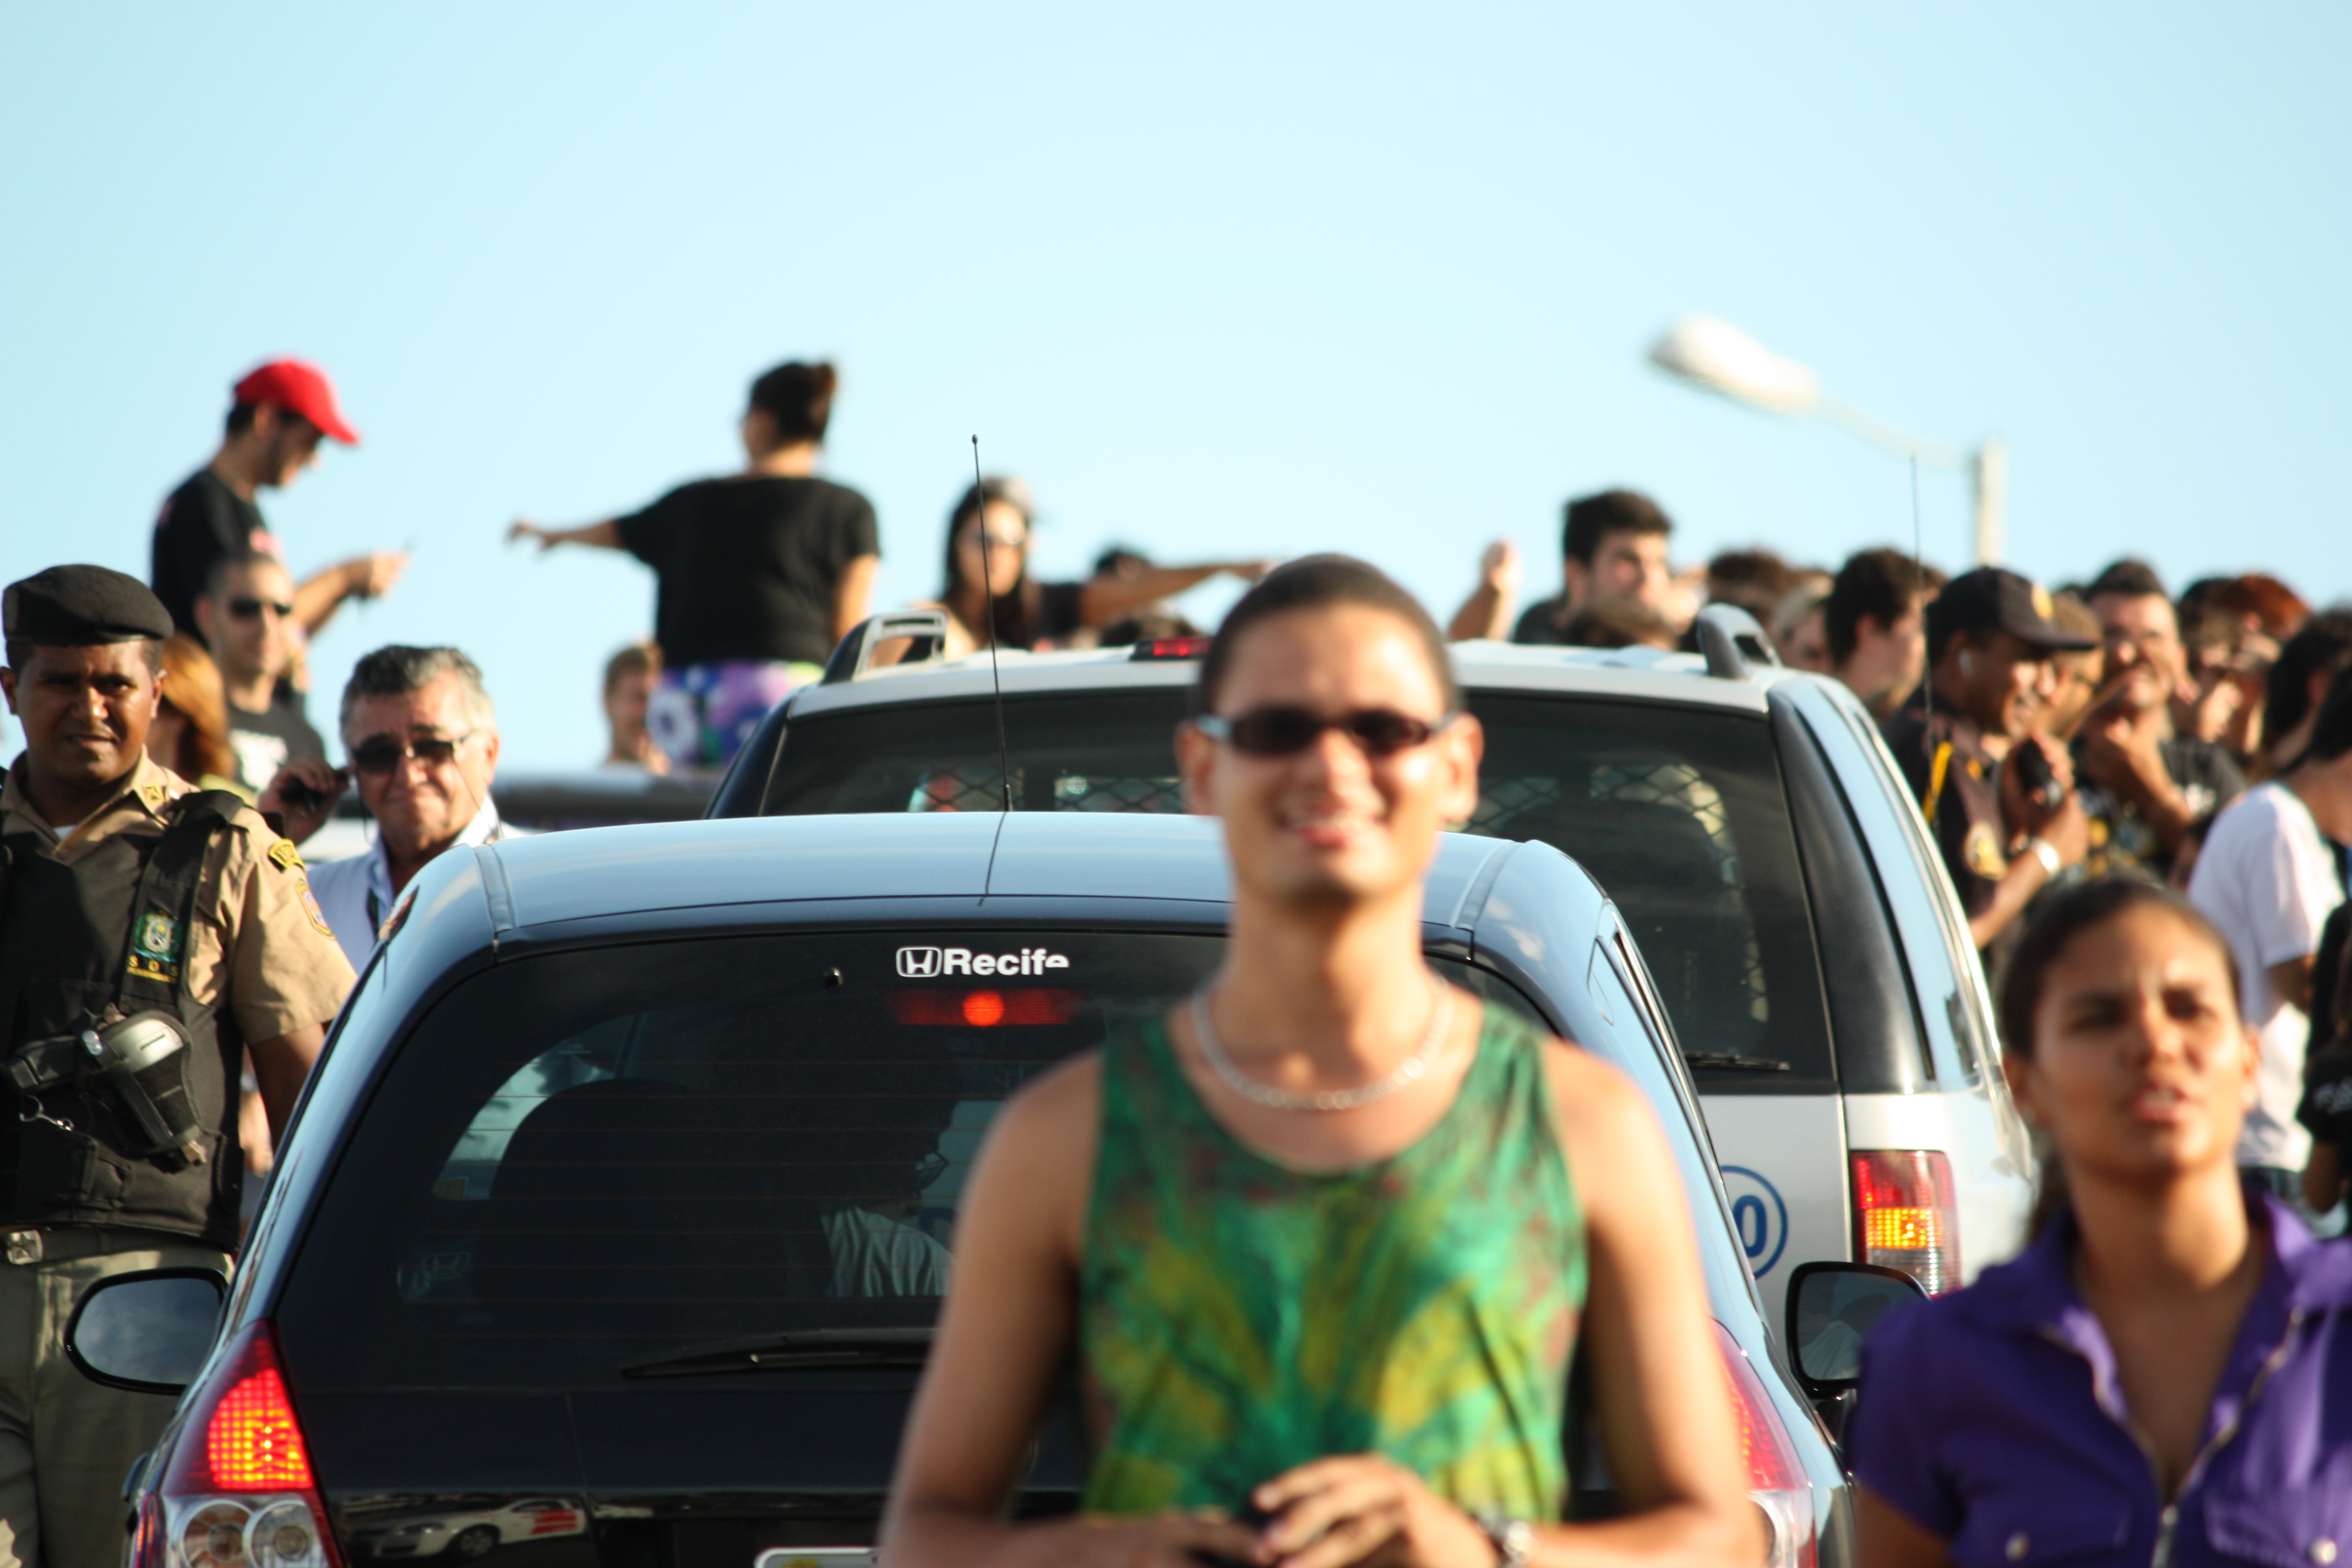
driving, crowd, vehicle, ironmaiden, rec, sbrf, flight666, edforceone